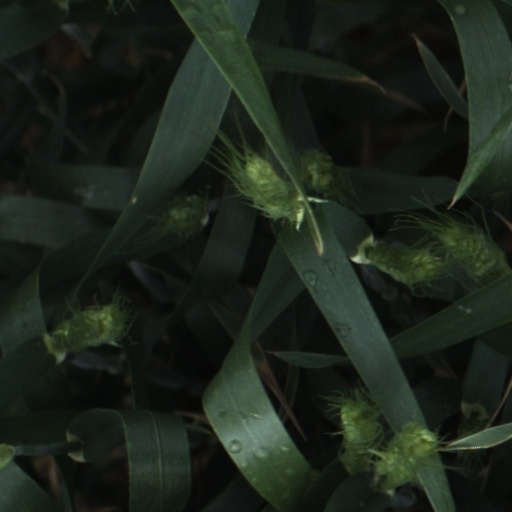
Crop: wheat